Castle Peak Bay

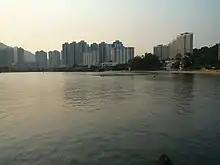
Castle Peak Bay in July 2009

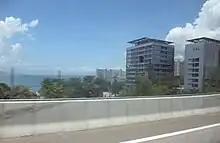
View across Castle Peak Bay from Tuen Mun Road in August 2011

Castle Peak Bay (Chinese: 青山灣) is a bay outside Tuen Mun. Tuen Mun River empties into the bay. In the past, many Tanka fishermen harboured at the bay.